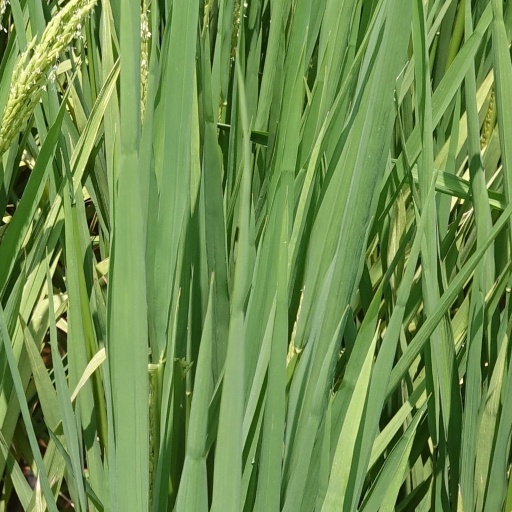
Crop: rice